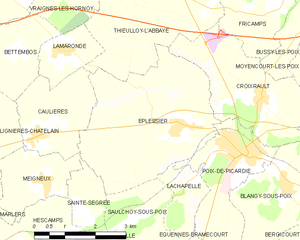
Carte des communes françaises Éplessier